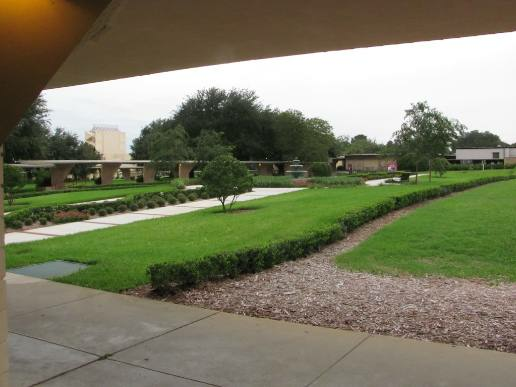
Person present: No